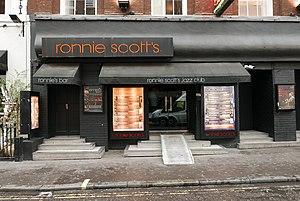
Ronnie scott's club à Londres en 2016
Ronnie Scott, né Ronald Schatt le 28 janvier 1927 à Aldgate et décédé le 23 décembre 1996 à Londres, était un musicien de jazz britannique, jouant du saxophone ténor, également fondateur et propriétaire d'un club de jazz londonien.